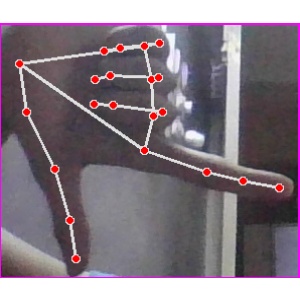
अक्षर: ख